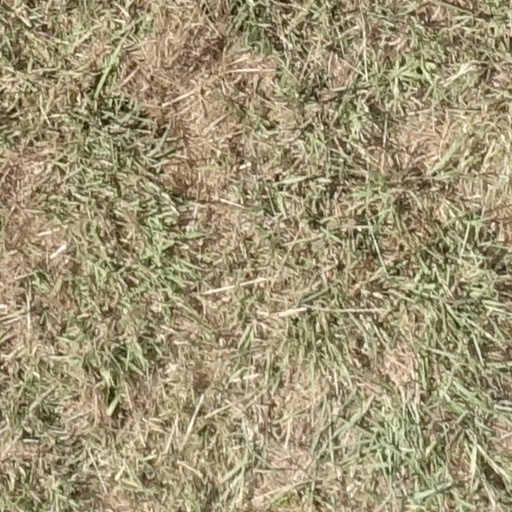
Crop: sorghum